Early Works (film)

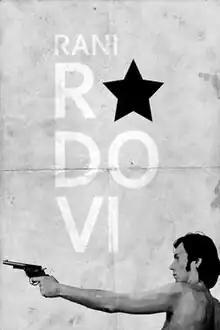

Early Works (Serbo-Croatian: "Rani radovi", Serbian Cyrillic: "Рани радови") is a 1969 Yugoslav film by Serbian author Želimir Žilnik. It critically depicts the aftermath of the 1968 student demonstrations in Yugoslavia. It won the Golden Bear at the 19th Berlin International Film Festival in 1969. The film belongs to the Yugoslav Black Wave movement.